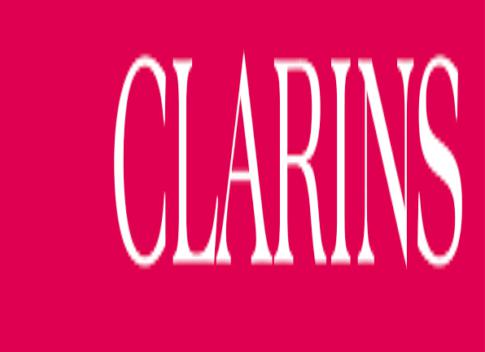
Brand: clarins
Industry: Necessities